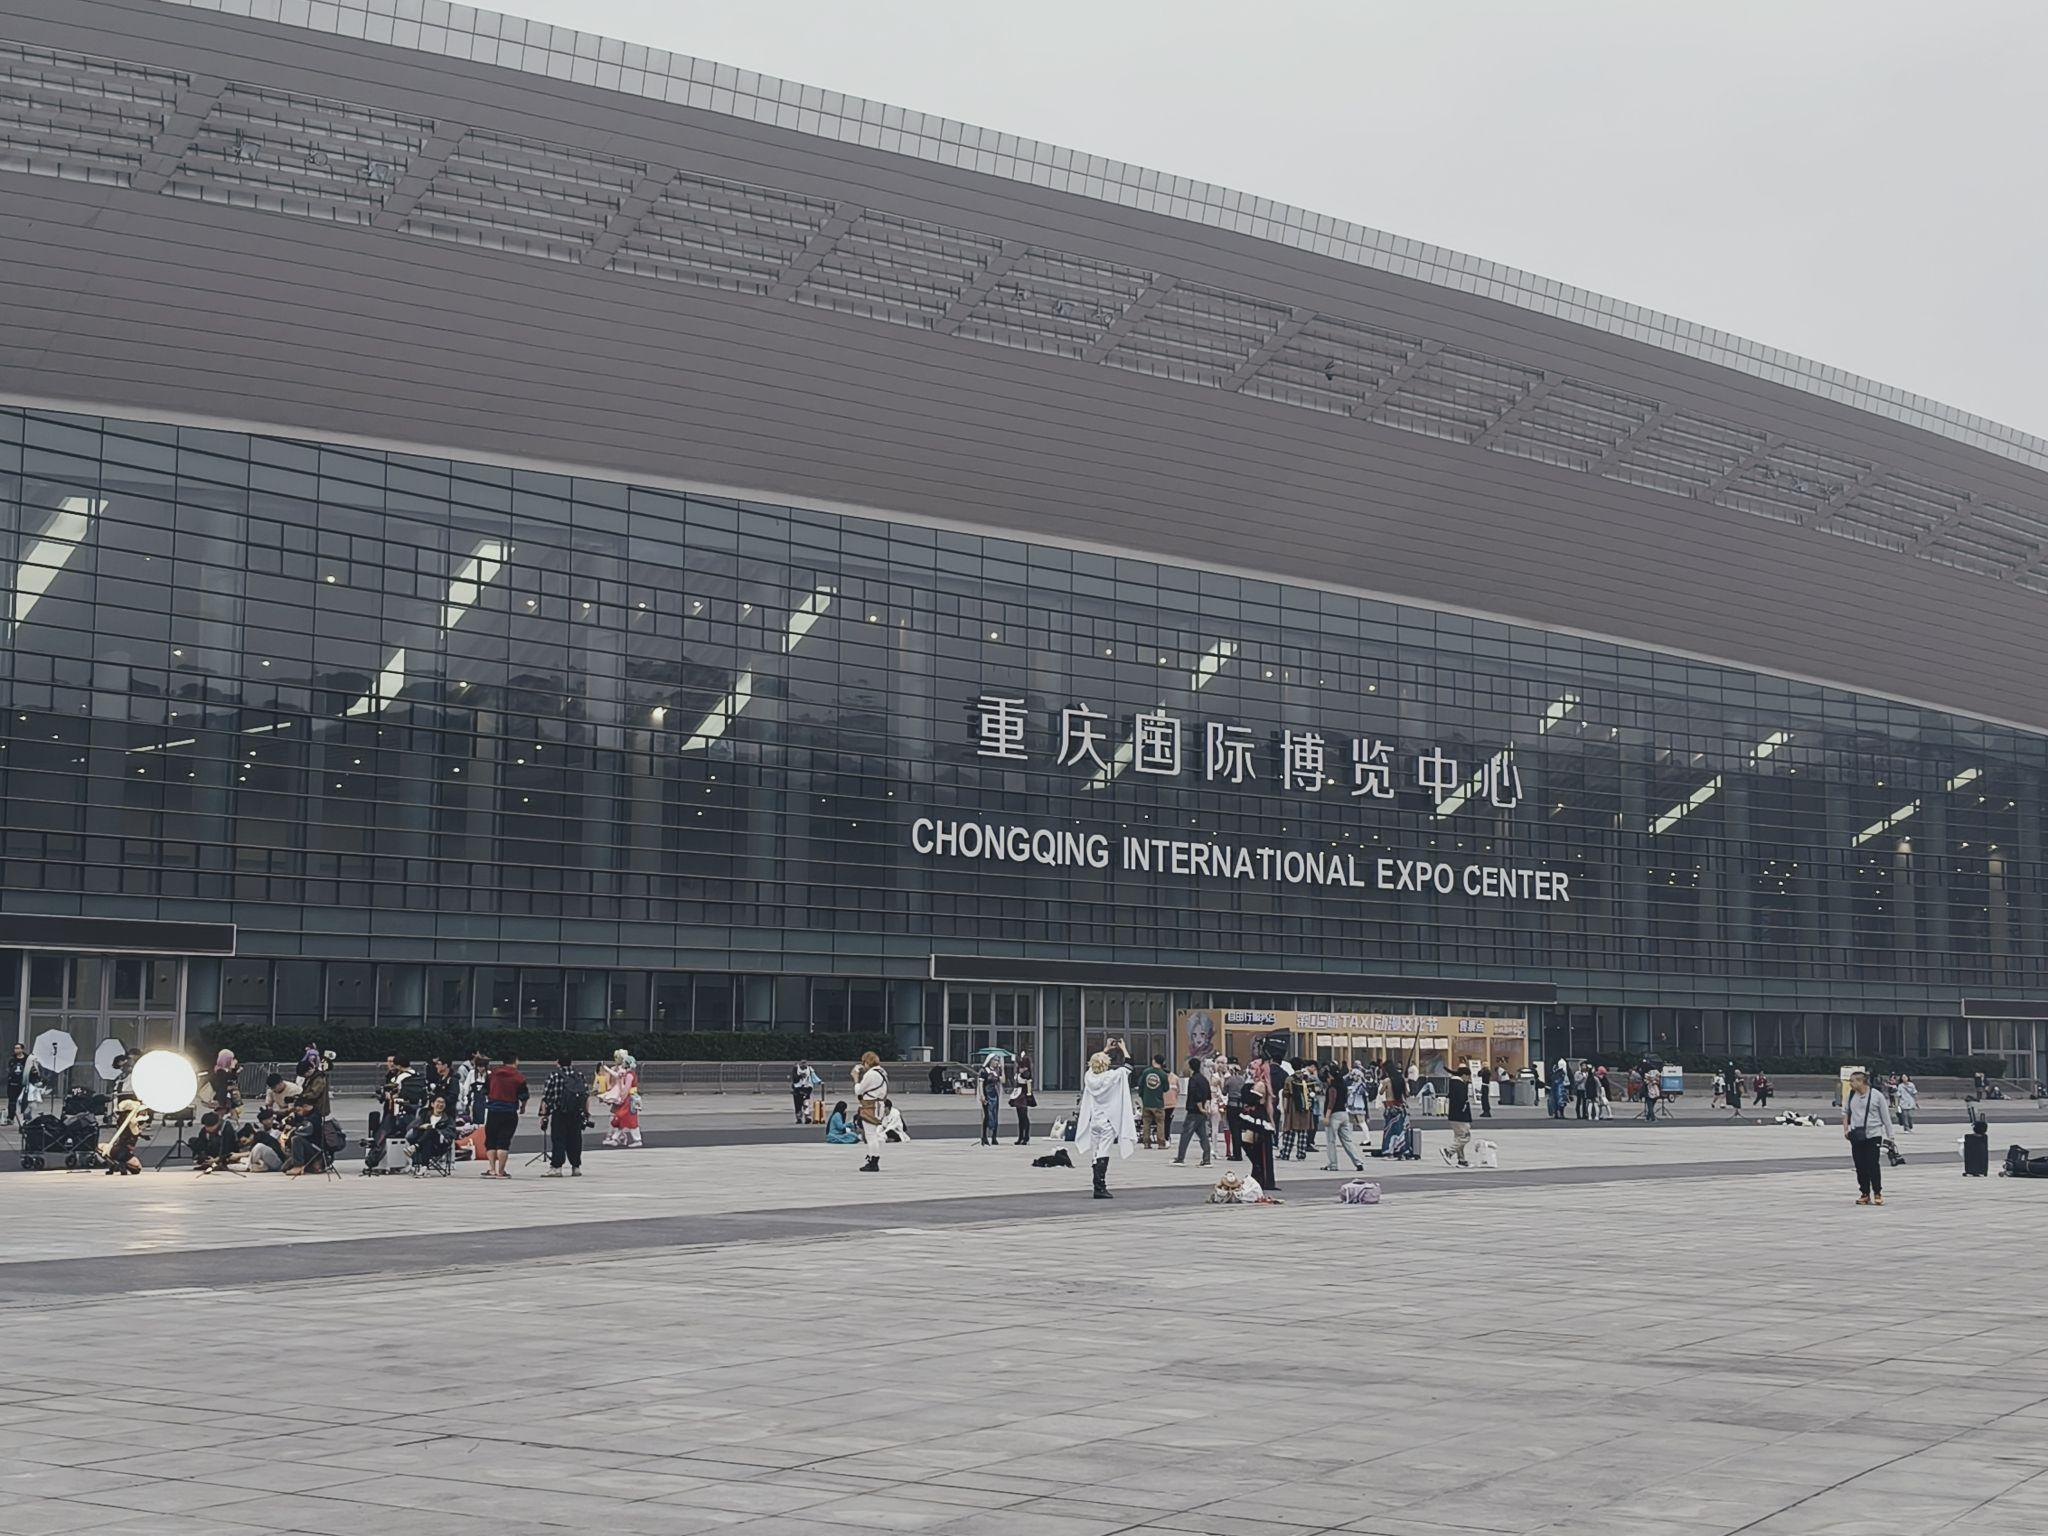
地标名称：重庆国际会议展览中心
所在城市：重庆市·南岸区